European Parliament

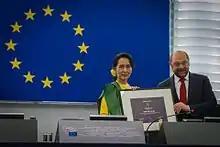
The ceremony of the Sakharov Prize awarded to Aung San Suu Kyi by Martin Schulz, in 2013

Formally, the European Parliament has an annual "session", divided into monthly "part-sessions" and daily "sittings". In practice, this entails a monthly cycle with two committee weeks where matters are discussed in committees, political group weeks for members to discuss work within their political groups, and session weeks where members spend days in Strasbourg for part-sessions. In addition six 2-day part sessions are organised in Brussels throughout the year. Four weeks a year are allocated as constituency week to allow members to do exclusively constituency work, which they otherwise have to do at weekends. Finally there are no meetings planned during the summer weeks.